Natwarsinhji Bhavsinhji

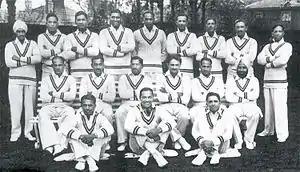
The 1932 Indian Test Cricket team that toured England. Maharaja of Porbandar, Maharaja Rana Shri Sir Natwarsinhji Bhavsinhji (Captain), seated 3rd from right with K. S. Limbdi (Vice-captain) sitting on his right and C. K. Nayudu sitting on his left.

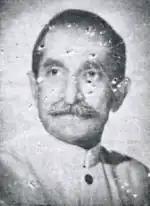
Rana Natwarsinhji in his later years.

He captained India in his first Indian cricket team in England in 1932. He played in only four of the 26 first-class matches. In the era when only Royals used to hold position of Captains, in a rare gesture of sportsmanship, he stood down from the captaincy in favour of the more talented C.K. Nayudu for the Test against England. K. S. Ghanshyamsinhji, the elder brother of Rupaliba Sahiba, served as his vice captain.